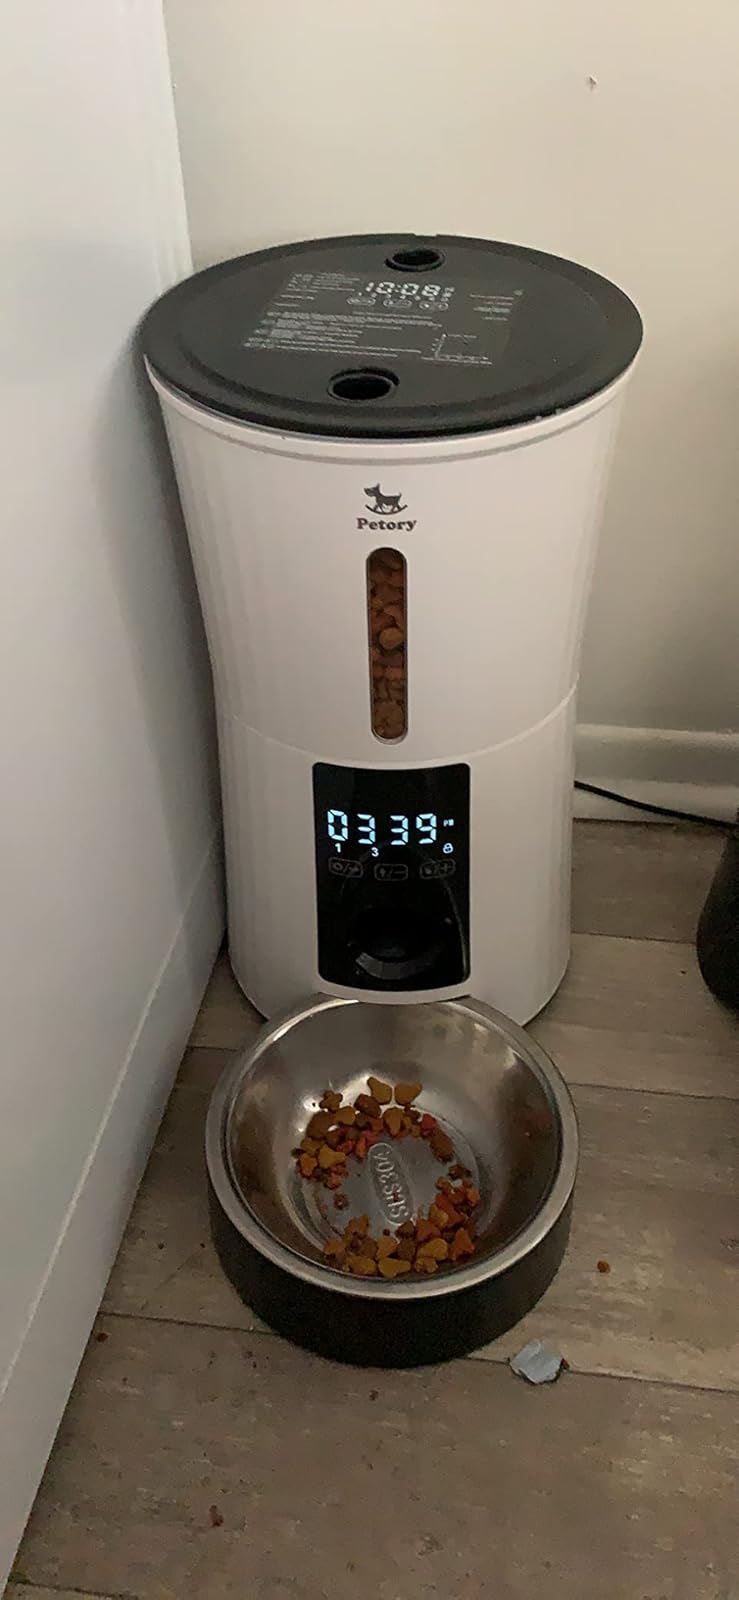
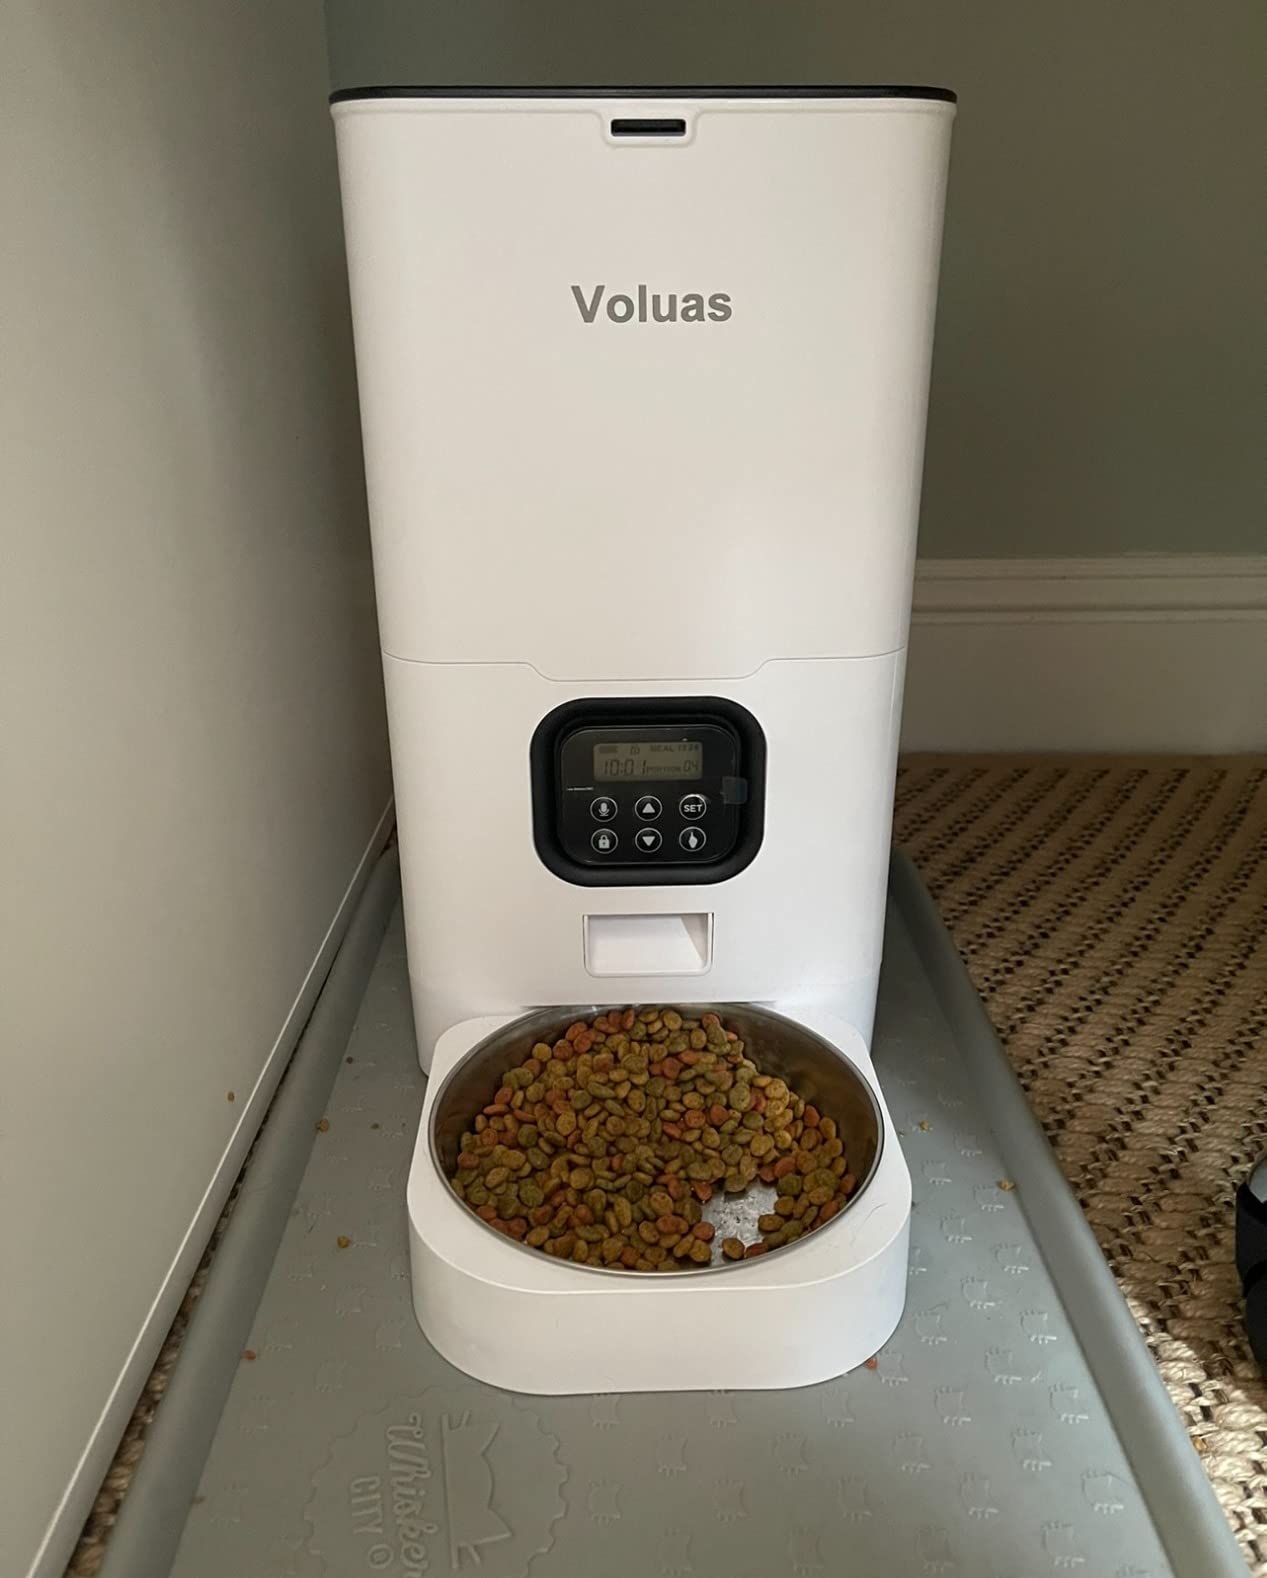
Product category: items_feeder
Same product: no